Thurso

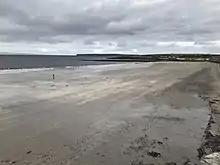
Low tide in Thurso

Thurso's history stretches back to at least the era of Norse Orcadian rule in Caithness, which ended conclusively in 1266. Neolithic horned cairns found on nearby Shebster Hill, which were used for burials and rituals, date back about 5,000 years. The town was an important Norse port, and has a later history of trade with ports throughout northern Europe until the 19th century. In 1330 Scotland's standard unit of weight was brought in line with that of Thurso at the decree of King David II of Scotland, a measure of the town's economic importance. Old St Peter's Kirk is said to date from circa 1220 and the time of Caithness Bishop Gilbert Murray, who died in 1245.